Irving Cummings

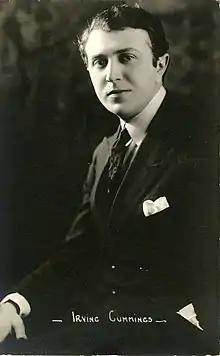
Cummings in 1922

Born in New York City, Cummings started his acting career at age 16 in "Diplomacy". His Broadway, performances included "In the Long Run" (1909) and "Object -- Matrimony" (1916).